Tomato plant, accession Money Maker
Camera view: vertical (180 deg); turntable rotation: 270 degrees
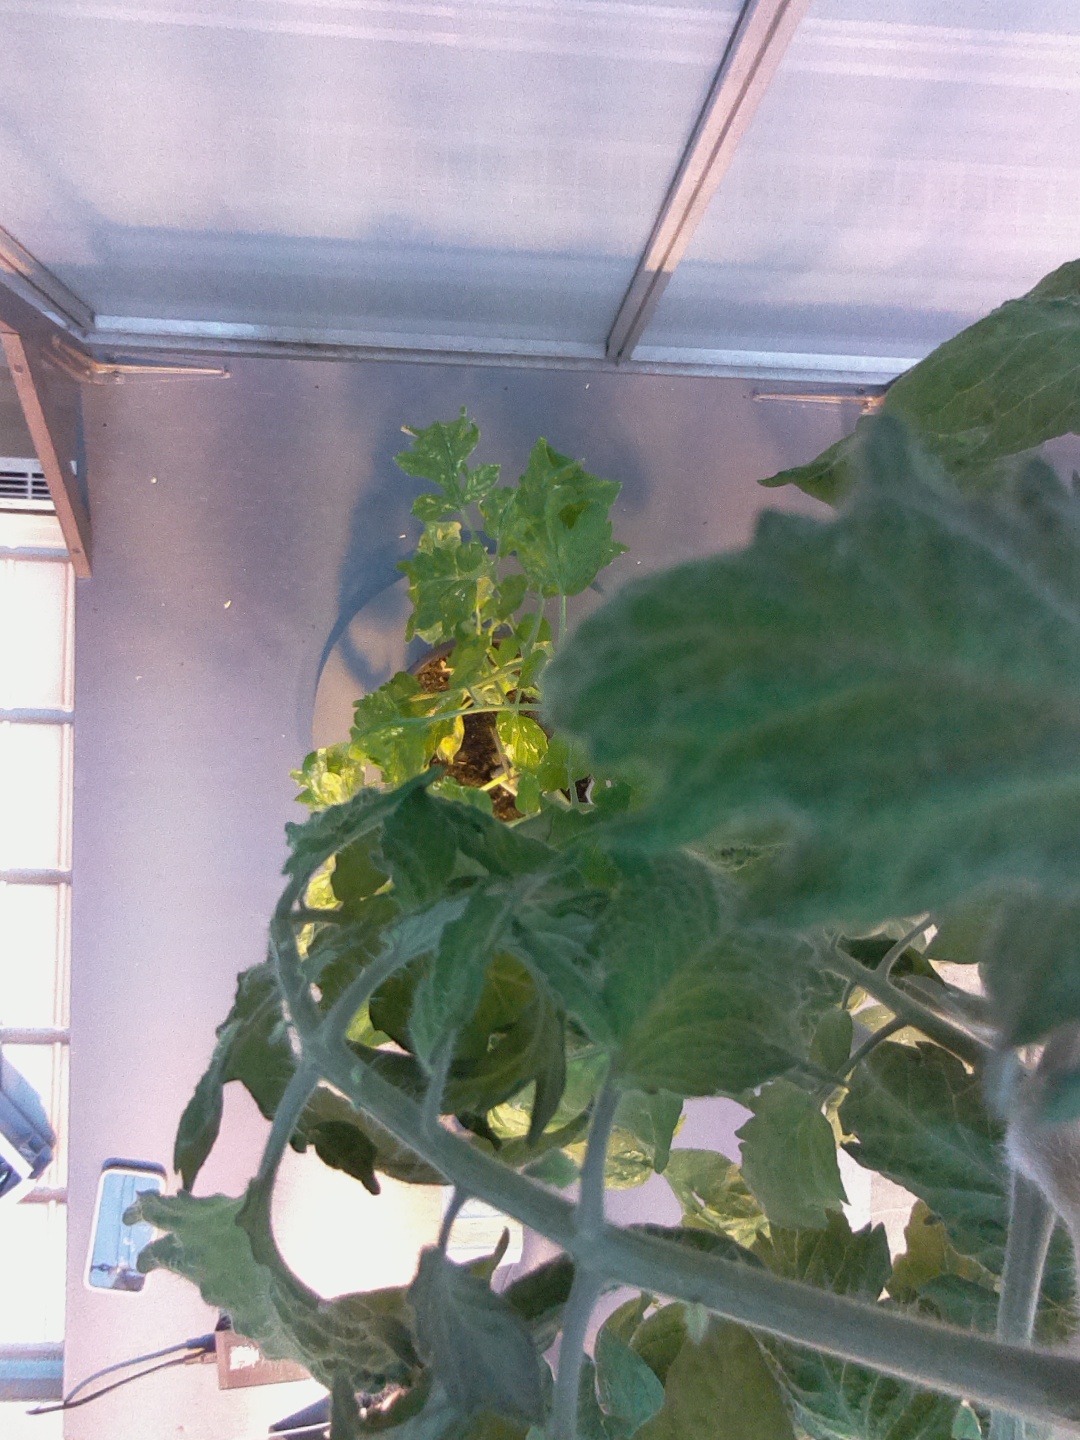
BBCH growth stage 71: 10%-20% of final fruit size